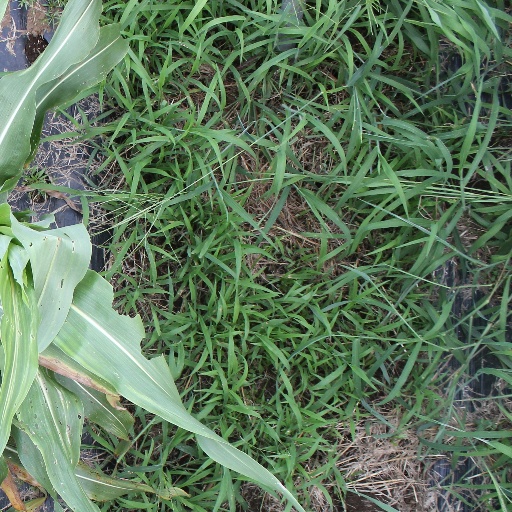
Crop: sorghum